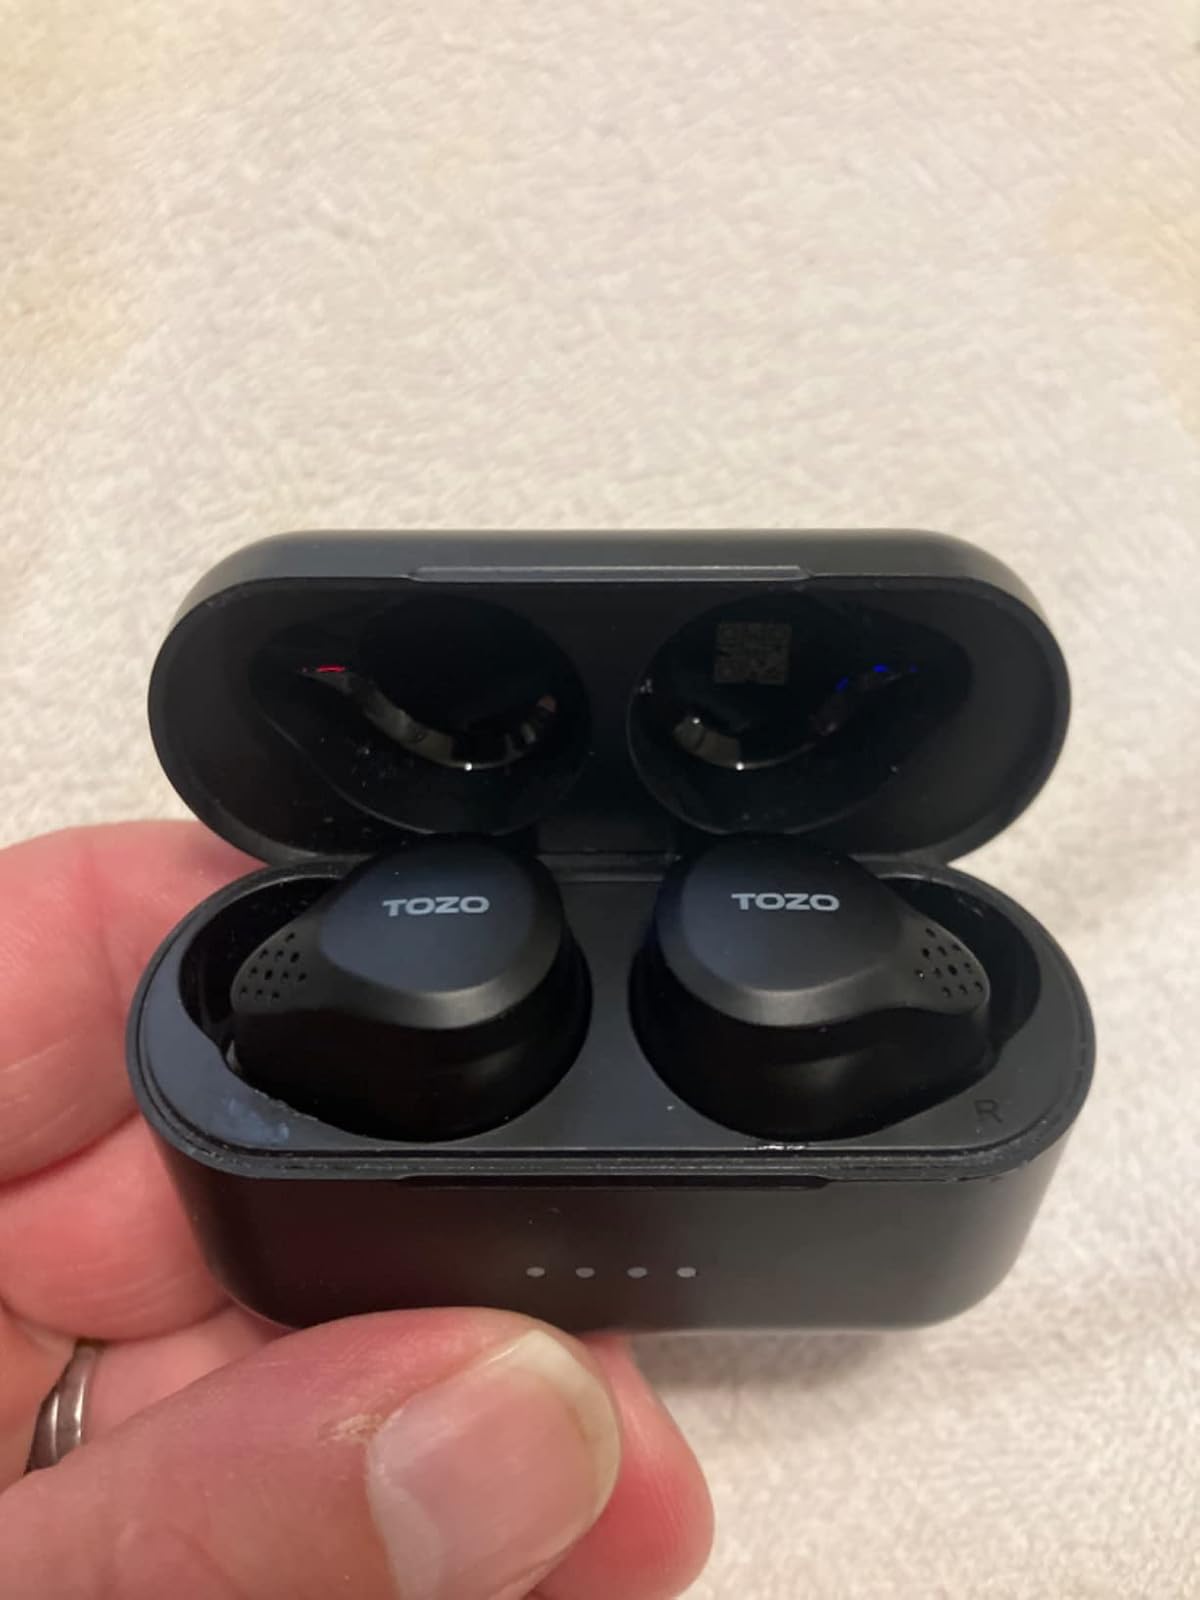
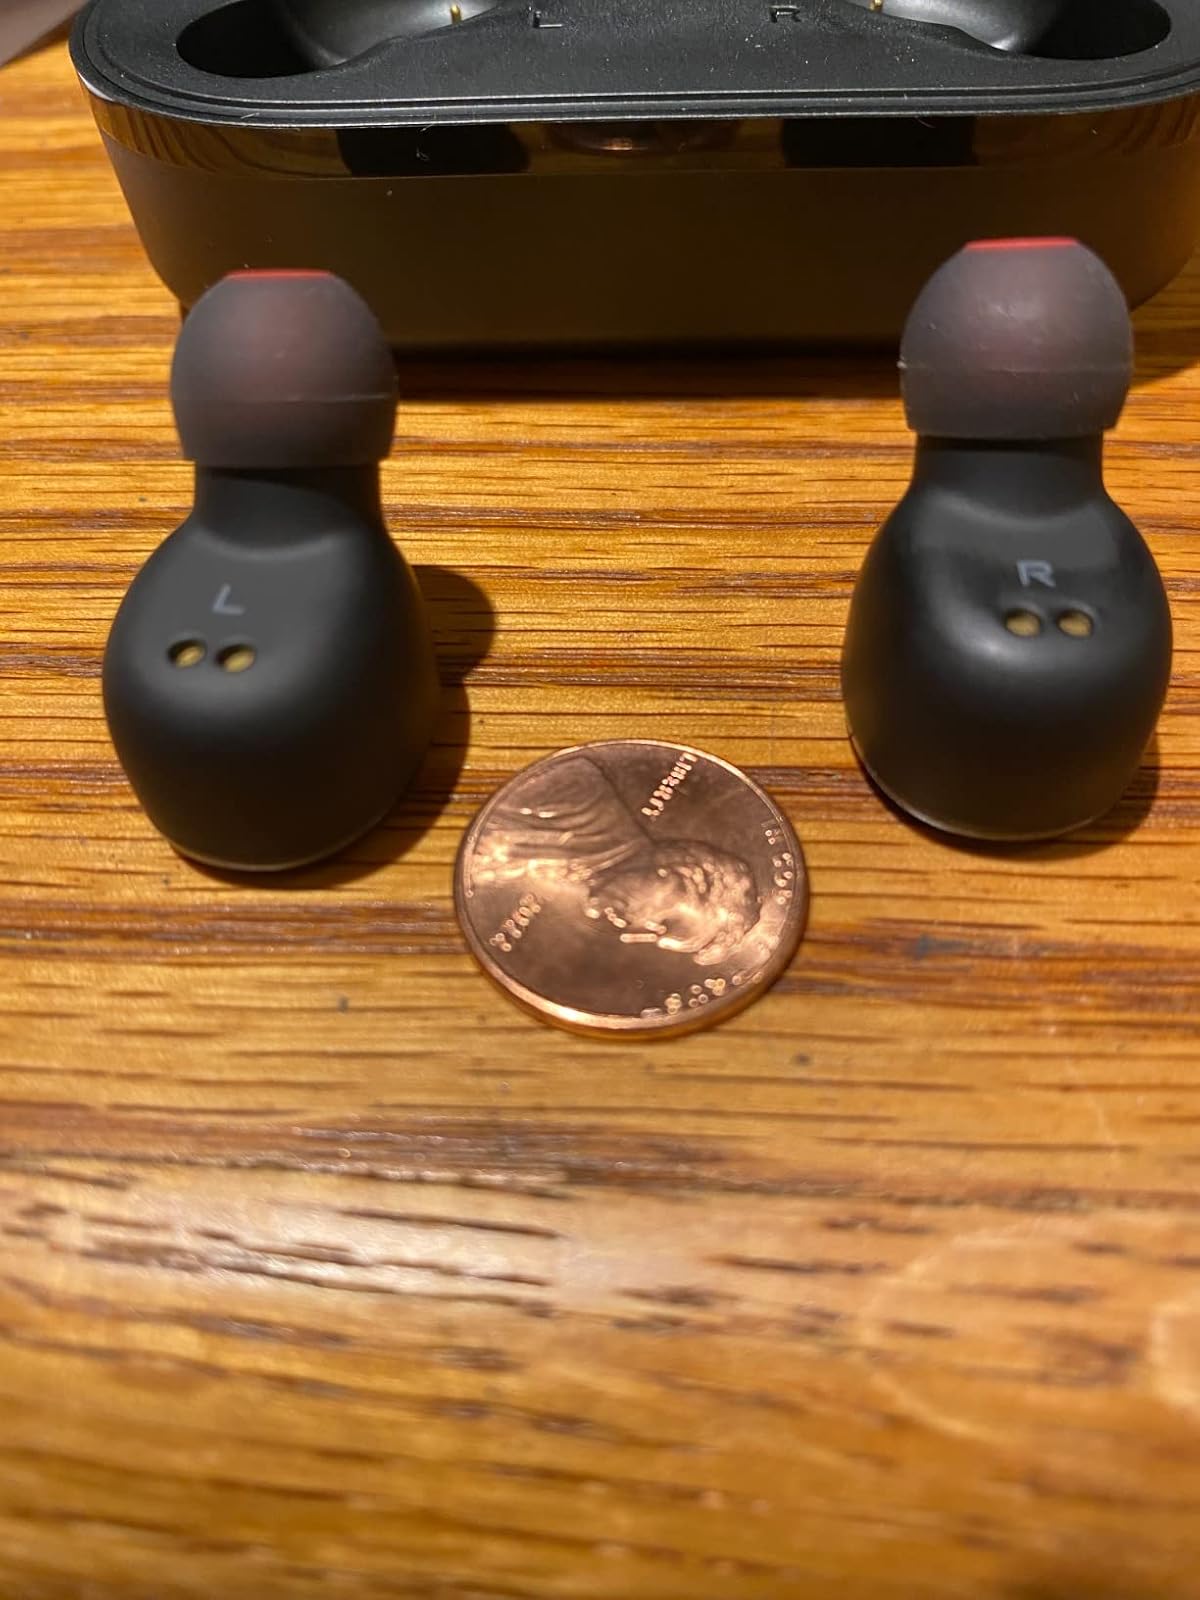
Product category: earbuds
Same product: no